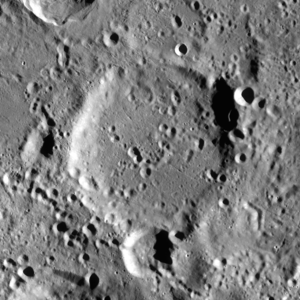
Legendre est un cratère lunaire situé sur la face visible de la Lune. Il se trouve entre les cratères Adams au Sud et Petavius au Nord-Ouest. Le contour est usé et érodé avec de nombreux craterlets le long du rebord. L'intérieur du cratère Cyrillus est relativement plat avec de nombreux craterlets.